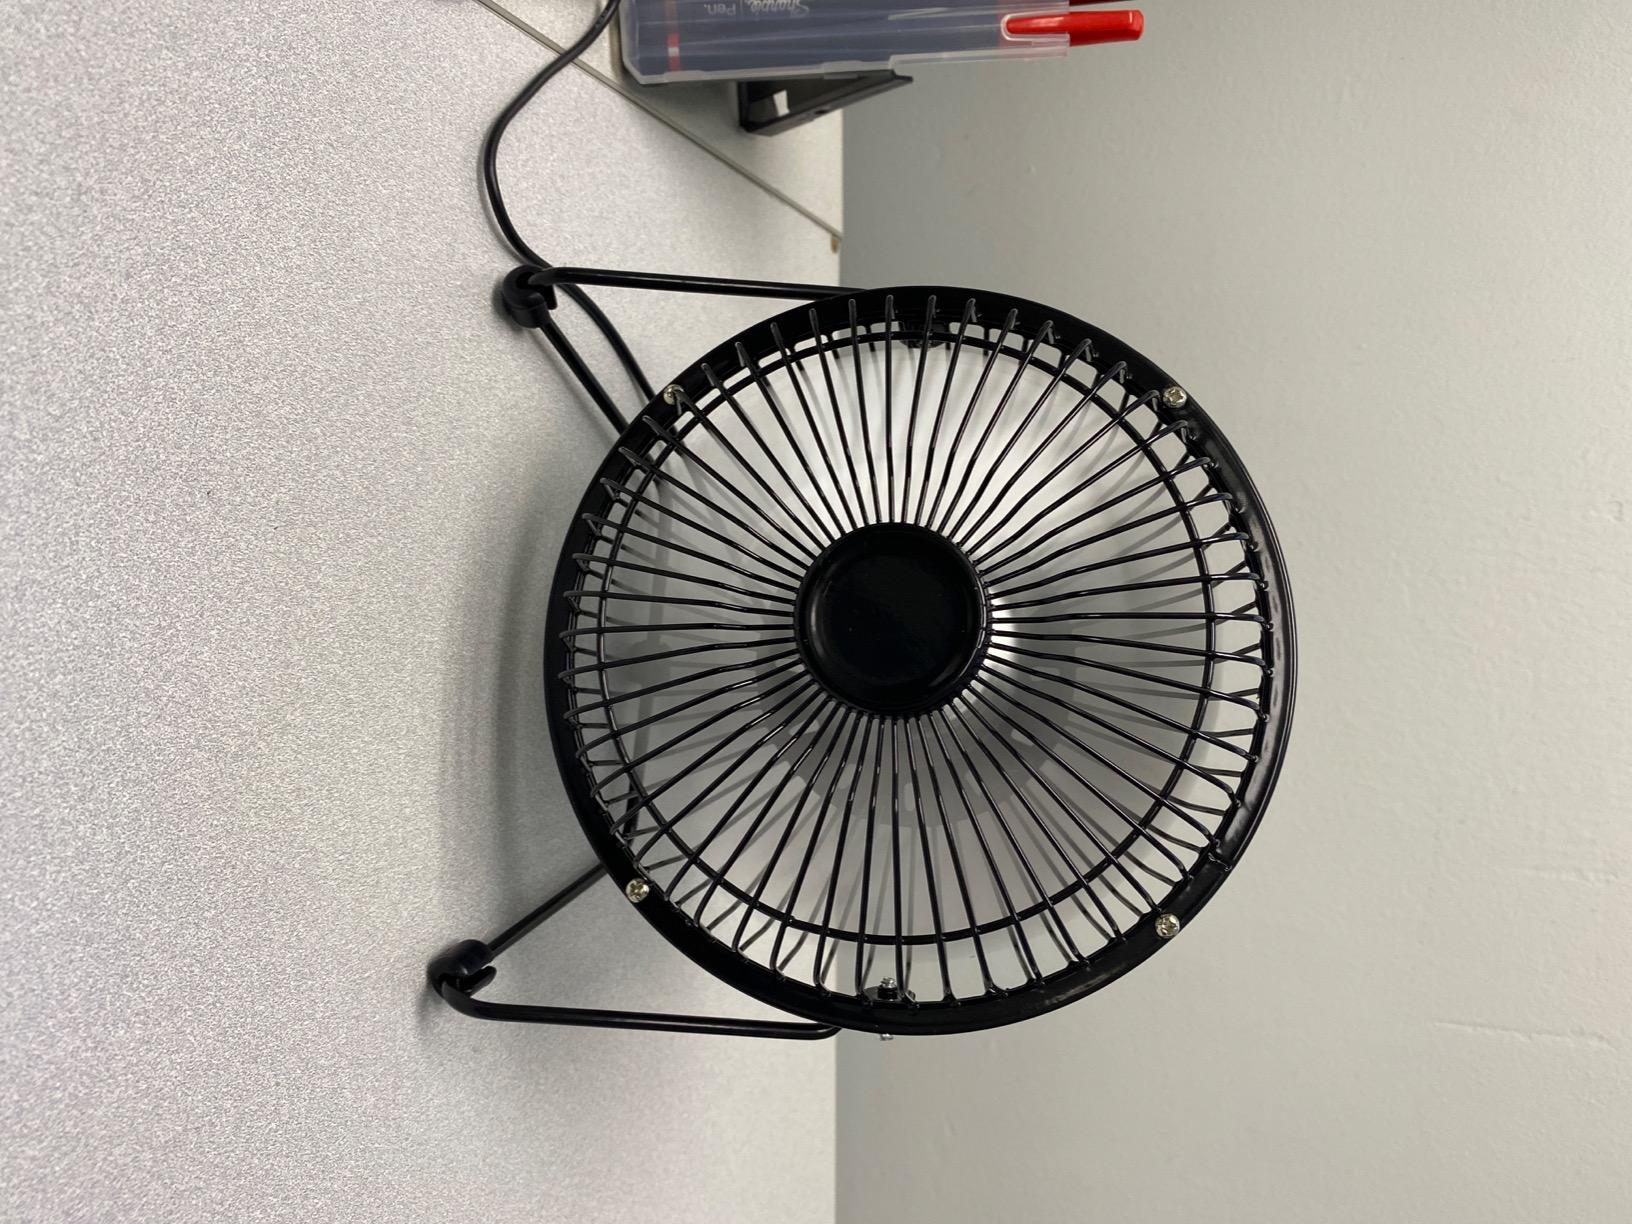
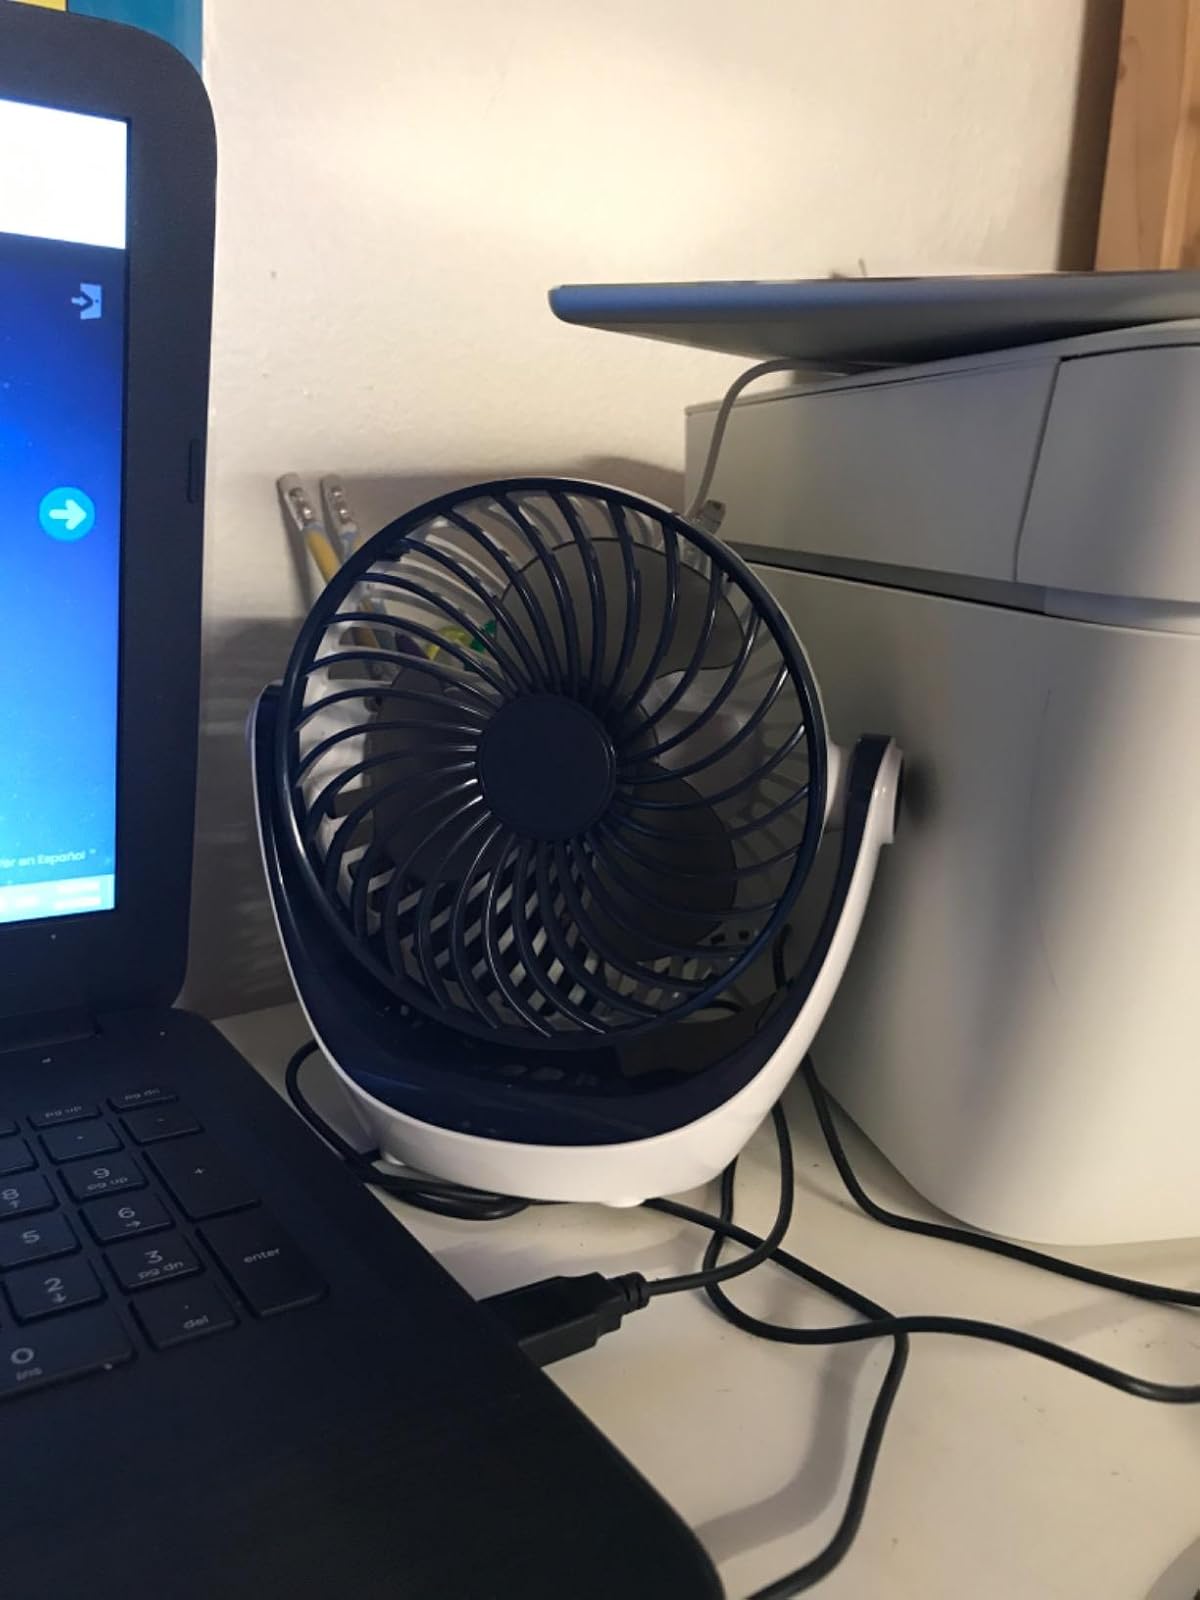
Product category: fan
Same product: no